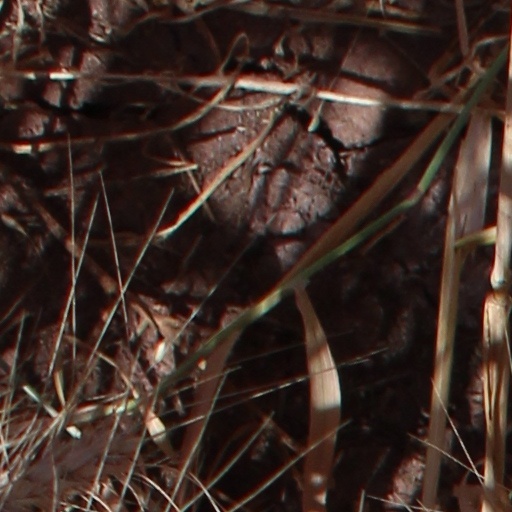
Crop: wheat